Norman Purvis Walker

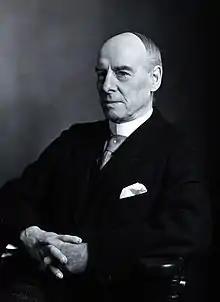
Sir Norman Walker

Sir Norman Purvis Walker FRCPE (2 August 1862, Dysart – 7 November 1942, Balerno) was a Scottish dermatologist, and physician-in-charge of the Skin Department at the Royal Infirmary of Edinburgh. He was also one of the first persons in Britain to benefit from the discovery of insulin as a treatment for diabetes.